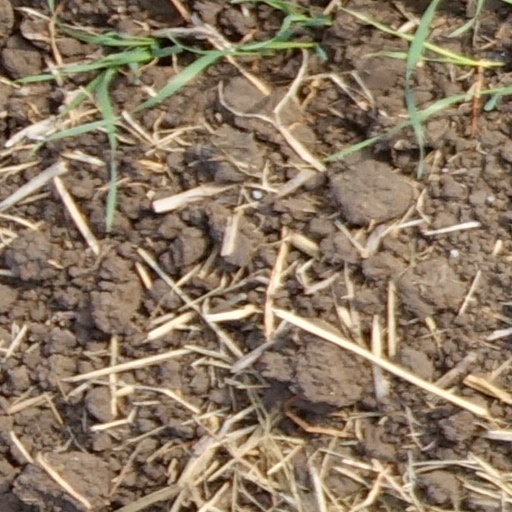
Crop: wheat